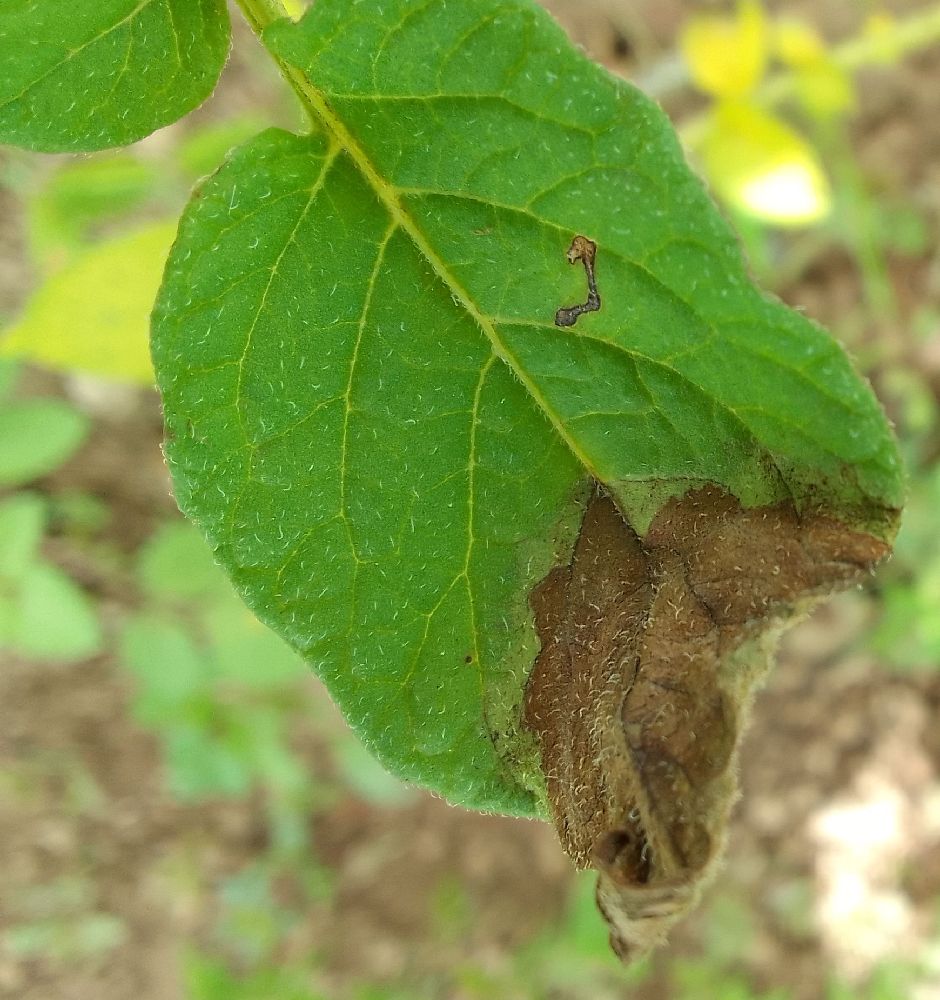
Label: Late blight